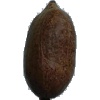
Label: Nut Pecan 1